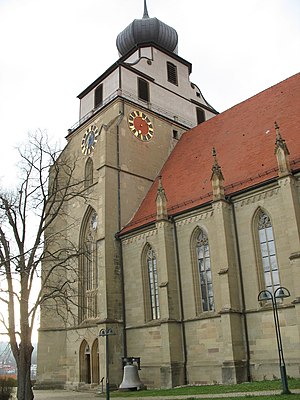
Herrenberg
Stiftskirken i Herrenberg
Herrenberg er en by midt i den tyske delstat Baden-Württemberg, cirka 30 km sydvest for Stuttgart. Den er den fjerdestørste by i Landkreises Böblingen og er centerby for de omliggende kommuner.